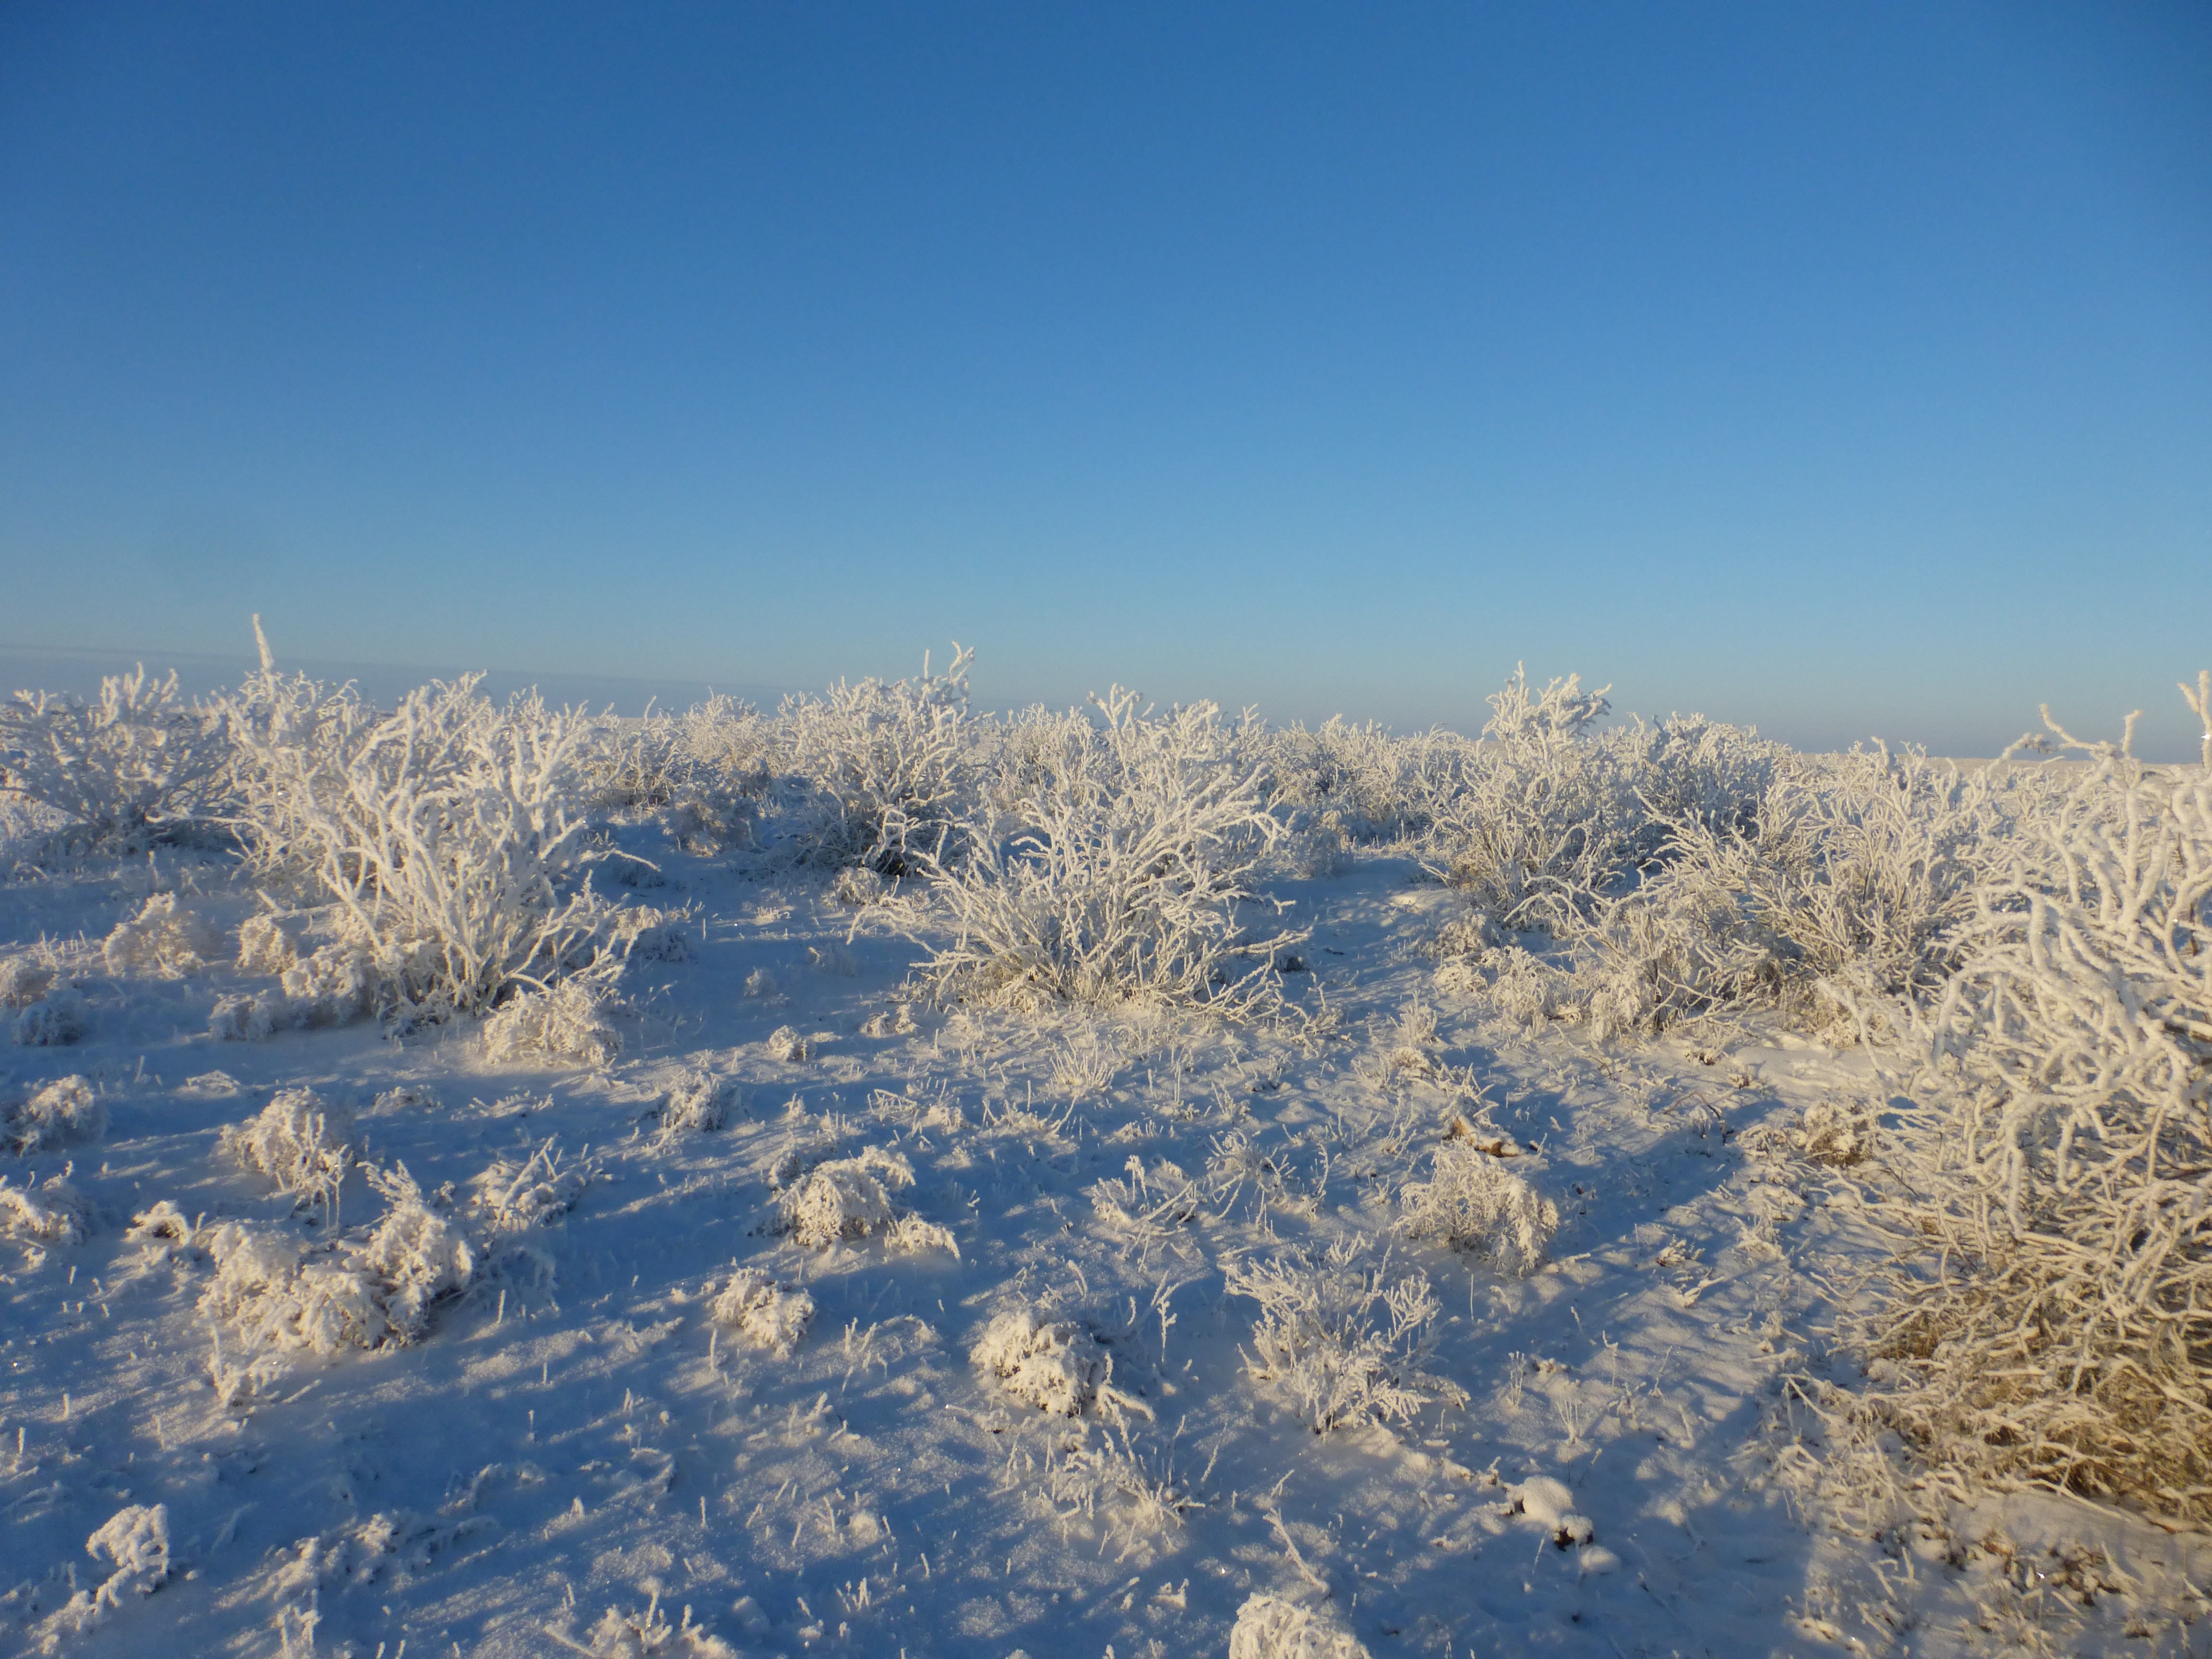
landscape, tree, nature, wilderness, mountain, snow, cold, winter, cloud, sky, white, field, sunlight, morning, hill, frost, mountain range, photo, ice, weather, season, ridge, summit, plateau, natur, ecosystem, tundra, freezing, temperature, steppe, russian winter, snowdrifts, natural environment, geographical feature, atmospheric phenomenon, mountainous landforms